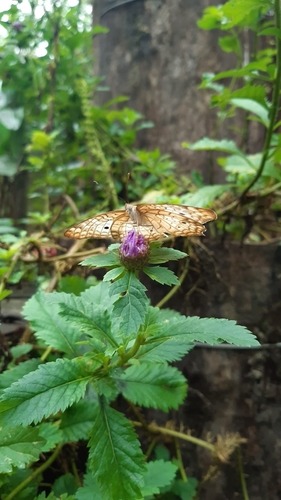
Scientific name: Anartia jatrophae
Common name: White peacock
Family: Nymphalidae
Order: Lepidoptera
Pollinator type: Primary pollinator
Habitat: Gardens, parks, and open areas
Geographic range: Southern United States to Argentina
Conservation status: Least Concern